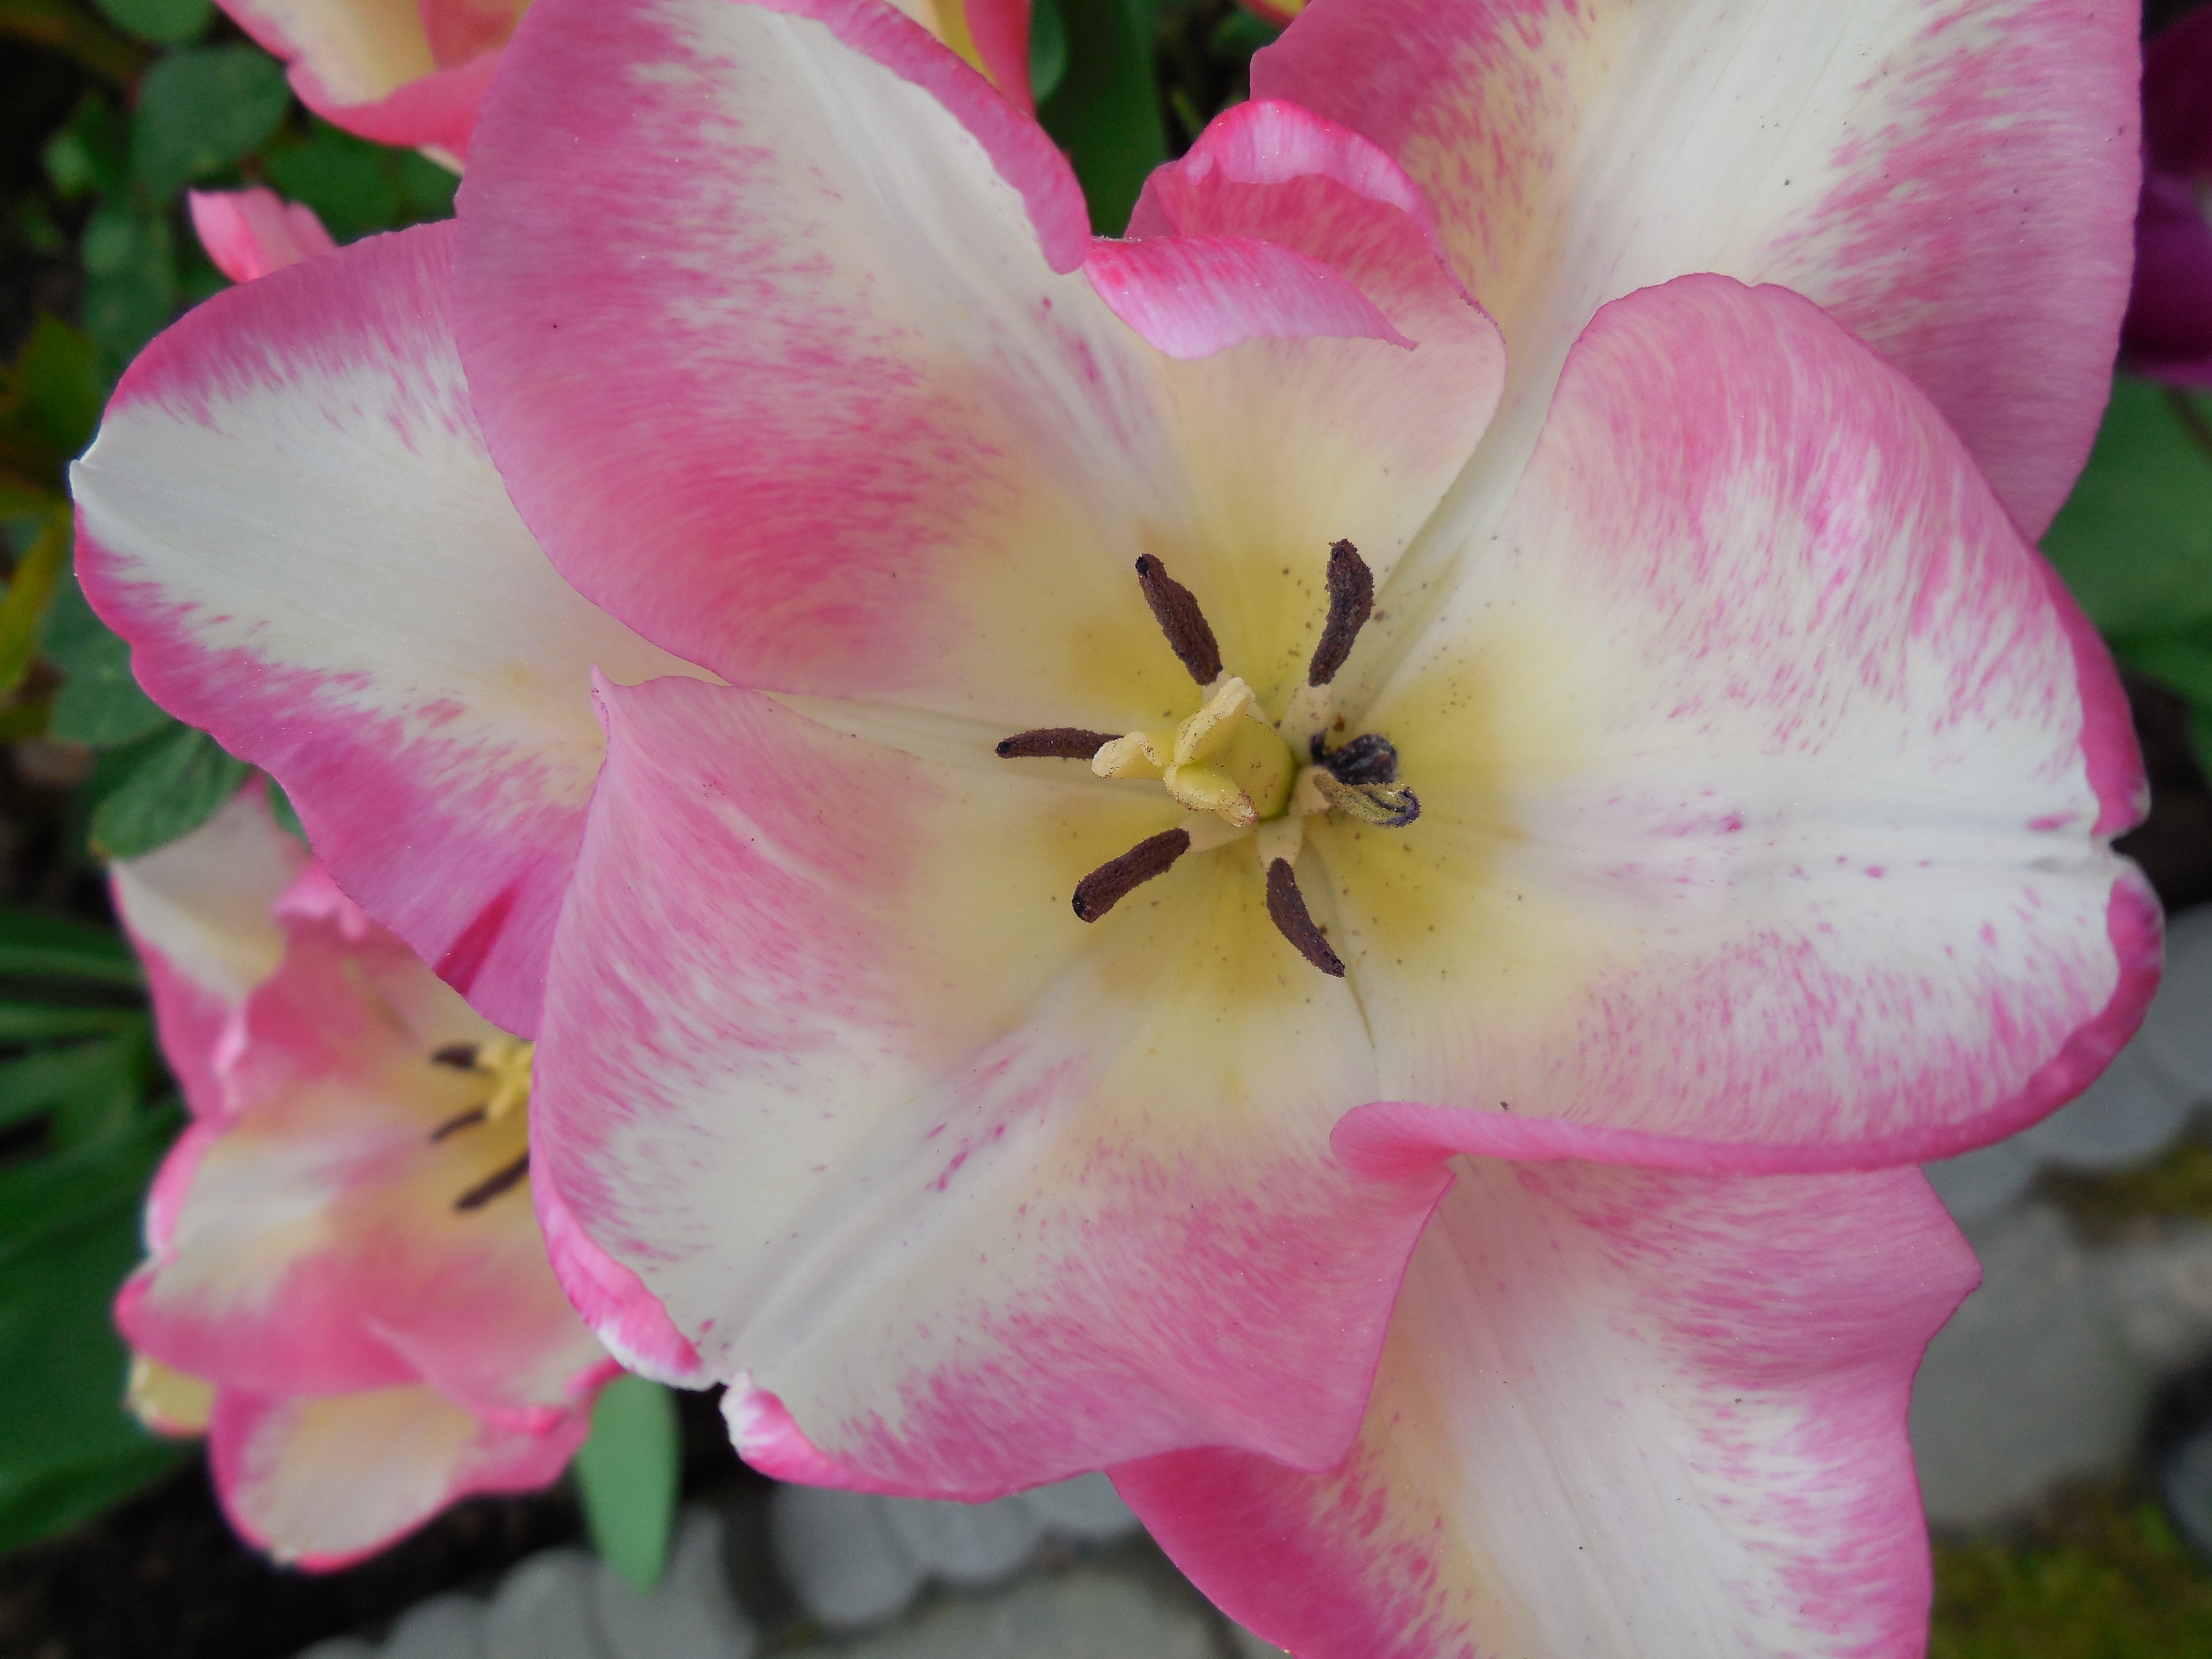
nature, blossom, plant, flower, petal, bloom, spring, botany, pink, flora, lily, macro photography, flowering plant, land plant